Exeter Airport

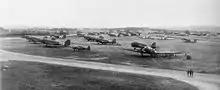
5 June 1944 photograph of C-47s of the 95th and 98th Troop Carrier Squadrons at RAF Exeter with freshly applied black/white invasion stripes to aid in aircraft identification from the ground. There was insufficient space to park all the aircraft on the concrete, so many were parked on grass turf.

The 440th Troop Carrier Group arrived on 15 April 1944 which consisted of the: 95th Troop Carrier Squadron (TCS), 96th TCS, 97th TCS & 98th TCS, with over 70 Douglas C-47 Skytrain/Douglas C-53 Skytrooper aircraft. There were insufficient hardstandings to accommodate all the aircraft so many had to be parked on the turf, some areas being supported by tarmac. The 440th was a group of Ninth Air Force's 50th Troop Carrier Wing, IX Troop Carrier Command. The 98th TCS remained at Exeter until 7 August, when it began operating from RAF Ramsbury. On 11 September, the headquarters of the 440th TCG was established at the group's new base at Reims, France (ALG A-62D), and the last of the air echelon left Exeter two days later.